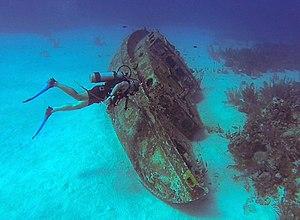
La plongée en scaphandre autonome, parfois familièrement appelée « plongée en bouteille » ou « plongée bouteille », est un mode de plongée sous-marine se distinguant par l'utilisation d'un scaphandre autonome permettant au plongeur d'évoluer sous l'eau de manière autonome grâce à une réserve de gaz respirable stocké généralement dans une ou des bouteilles de plongée. À l'instar de la plongée libre, elle est largement pratiquée en tant que plongée loisir.